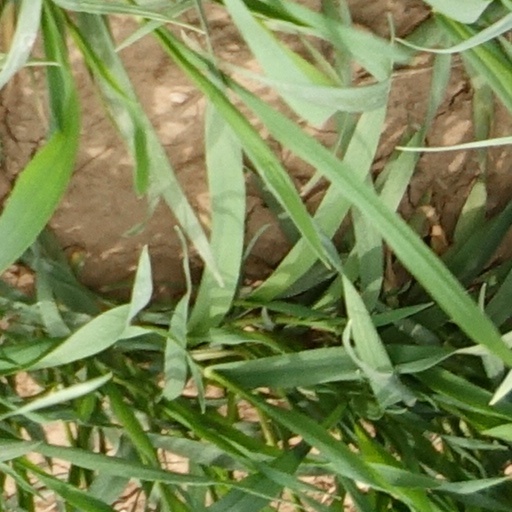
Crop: wheat